Fast Money (talk show)

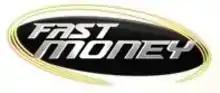
Original logo (06/21/06 to 10/10/14)

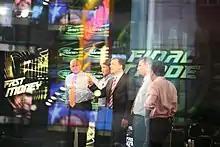
CNBC's "Fast Money" panel until May 18, 2007: (from the left) Jeff Macke, Tim Strazzini, Dylan Ratigan, Guy Adami and Eric Bolling.

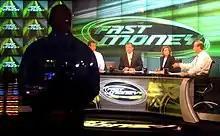
CNBC's "Fast Money" panel on November 9, 2007: (from the left) Guy Adami, Dylan Ratigan, Karen Finerman, and Pete Najarian.

Fast Money is an American financial stock trading talk show that began airing on the CNBC cable/satellite TV channel on Jan. 8, 2007. Beginning October 10, 2007, it was broadcast every weeknight at 5pm ET, one hour after the close of trading on the New York Stock Exchange, until mid-2011 when it was moved to just four nights per week, Monday through Thursday, to make room for special option and currency trading shows on Friday evenings. On March 22, 2013, it returned to the Friday night slot as a half-hour show, followed by the "Options Action" half-hour show. The Friday edition of "Fast Money" returned to being a full-hour show on September 22, 2023, after "Options Action" was quietly cancelled the previous Friday (September 15, 2023). The show originates from the NASDAQ MarketSite in New York City.